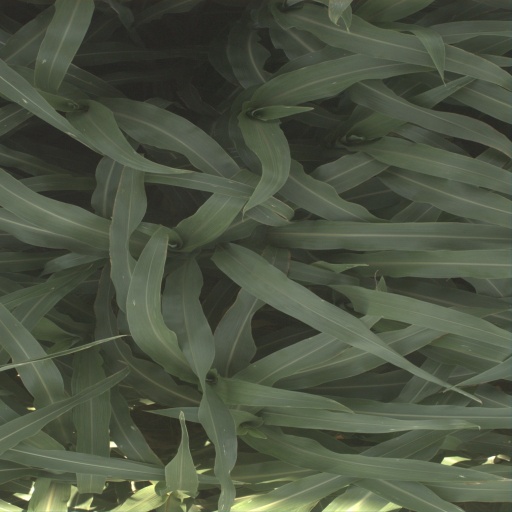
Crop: sorghum